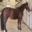
Label: horse